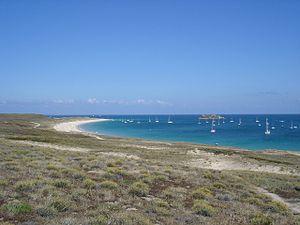
Île-d'Houat [ildwat] est une commune française du département du Morbihan, en région Bretagne. Elle est essentiellement constituée de l'île d'Houat.